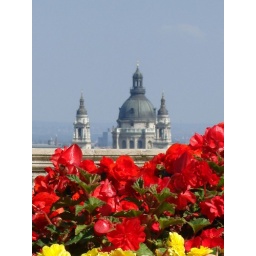
No clue what that building is, but I thought it looked nice with the flower bed in the foreground.